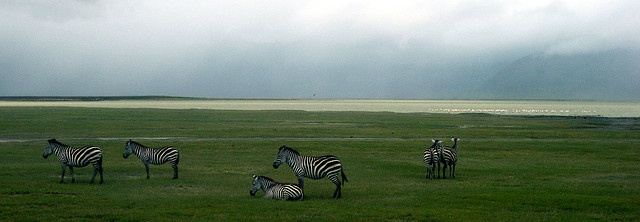
a herd of zebras stand on a grass terrain
Several zebras are seen in a field on a cloudy day.
A group of zebras are standing together in the grass.
THIS IS A BEAUTIFUL PHOTO OF ZEBRAS OFF IN THE DISTANCE
A group of zebras standing around and grazing in a field.